Sallen

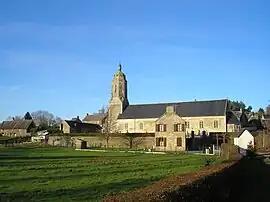
The church in Sallen

Sallen is a commune in the Calvados department in the Normandy region in northwestern France.